Sándor Pethes

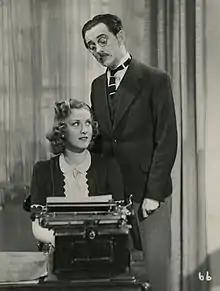
Erzsi Simor and Sándor Pethes in "Vadrózsa"

Sándor Pethes (28 May 1899 – 29 June 1981) was a Hungarian actor. He was the cousin of the actor Ferenc Pethes.